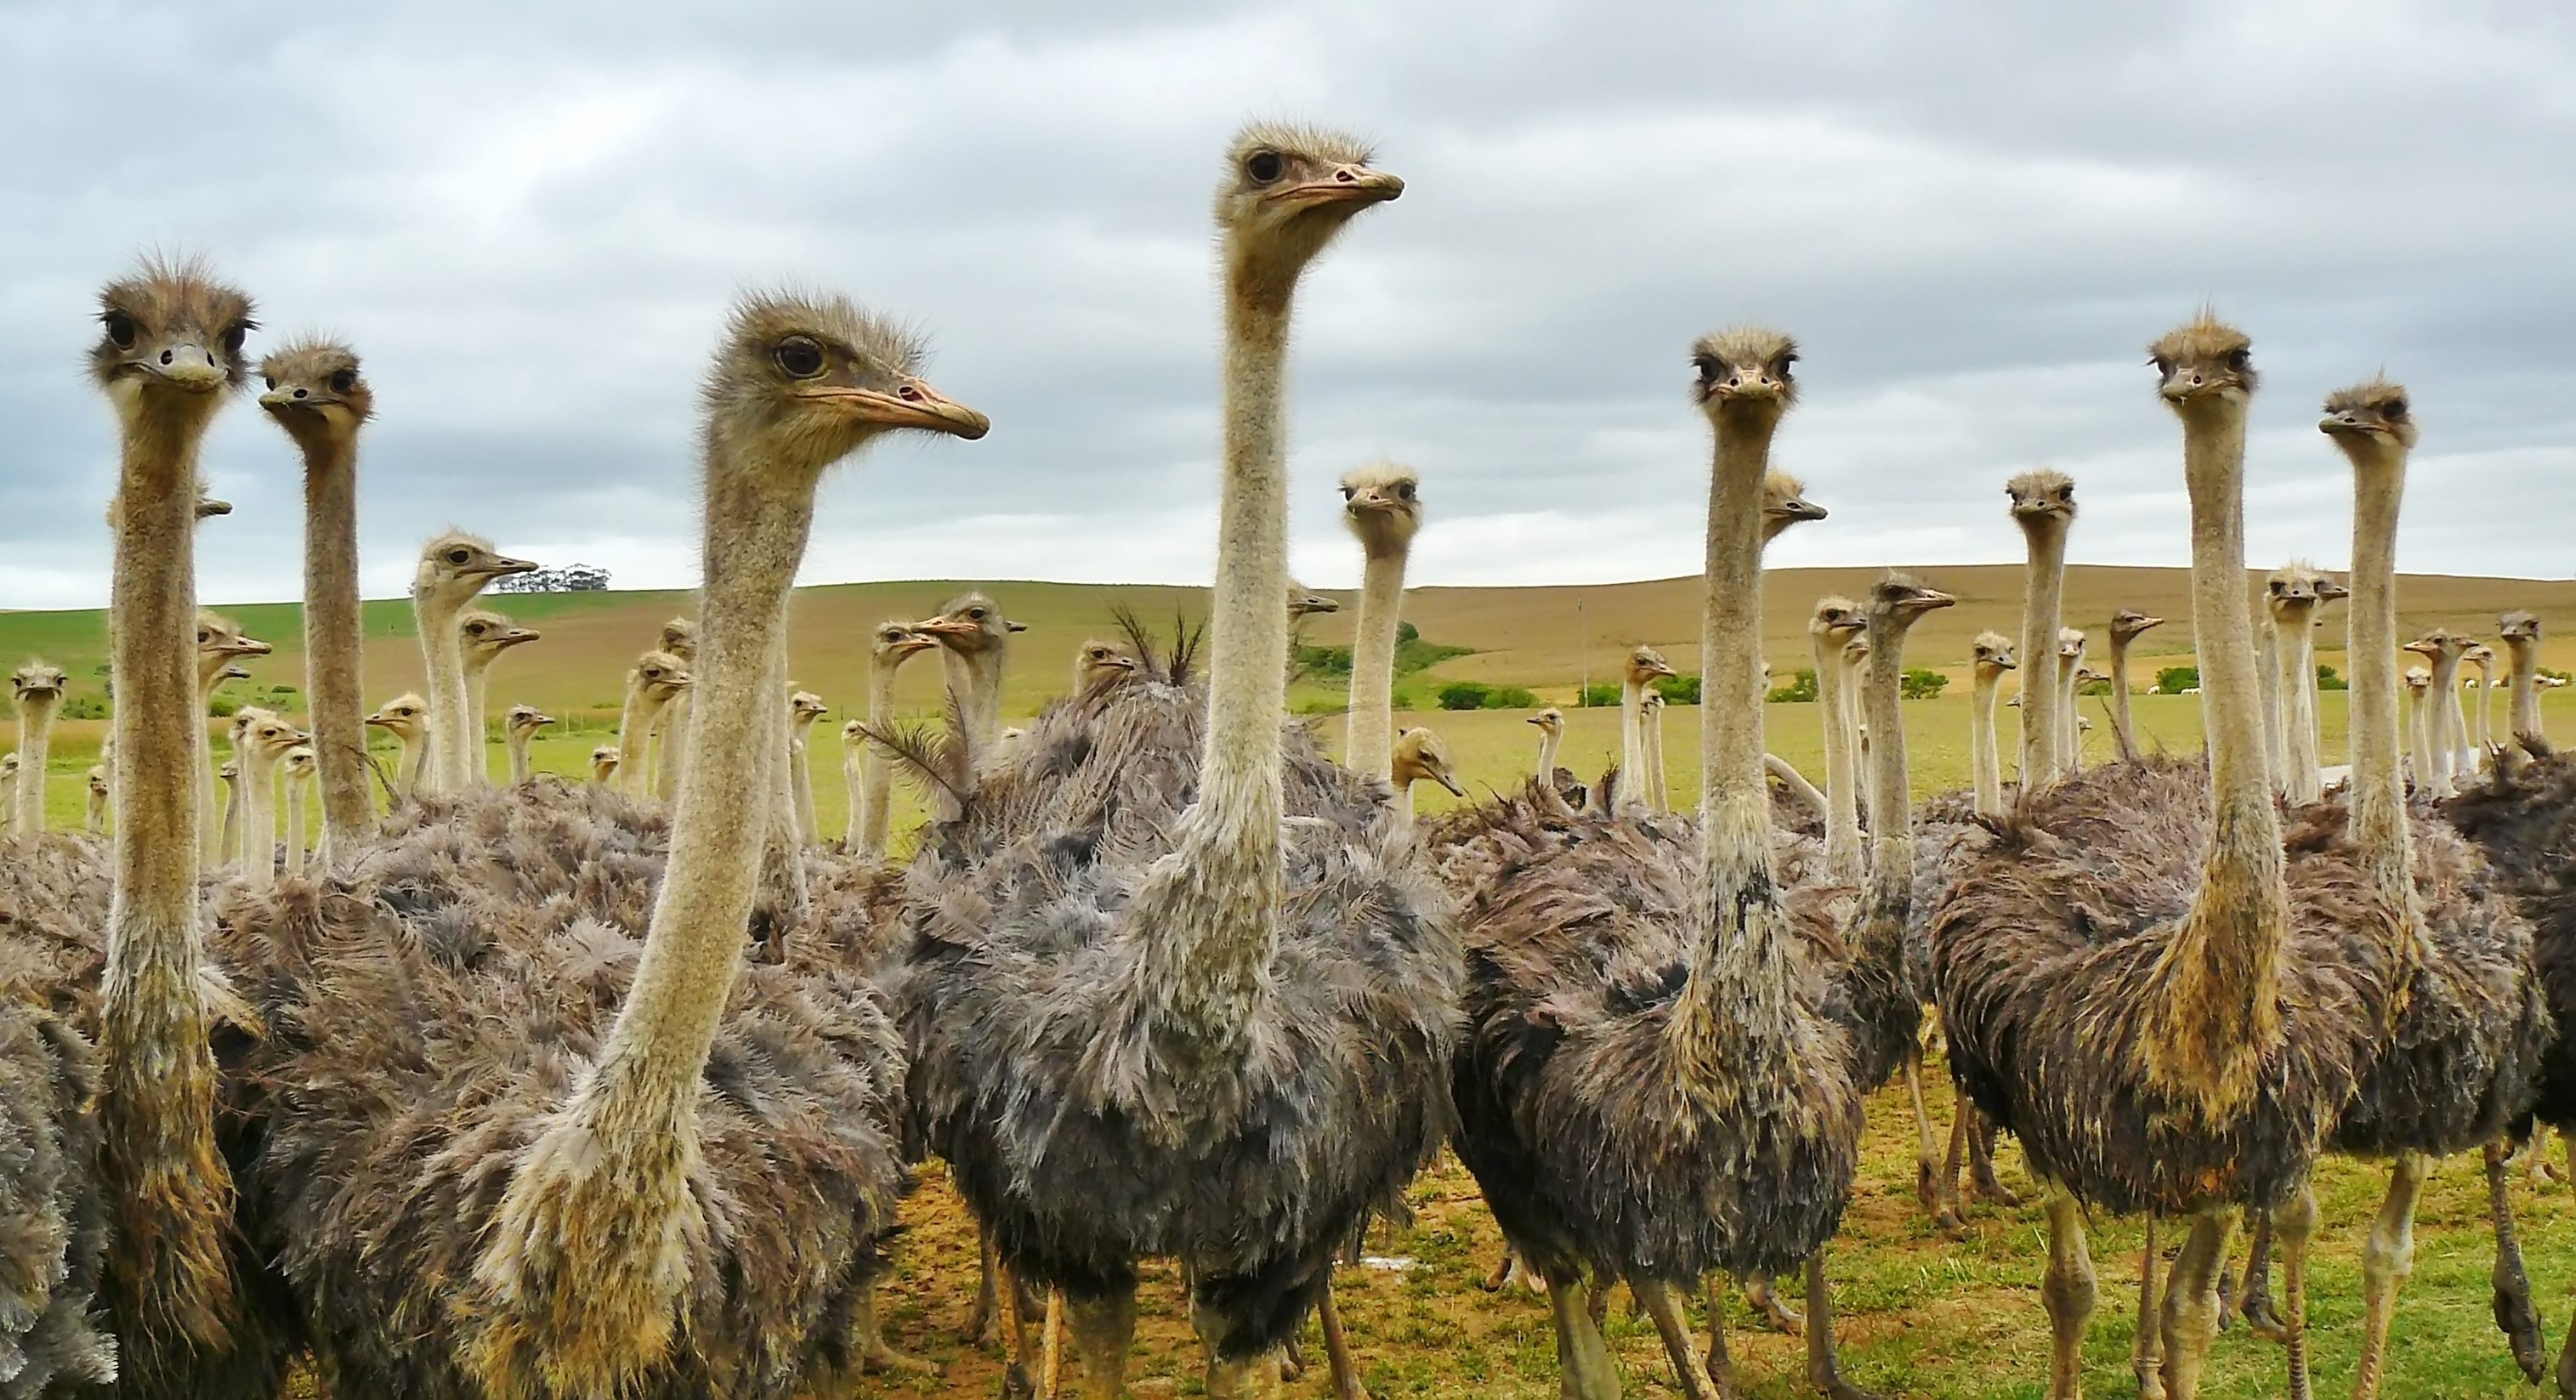
nature, bird, animal, travel, wildlife, bouquet, portrait, africa, ostrich, feather, fauna, birds, eyes, emu, neck, animals, head, vertebrate, bill, ratite, strauss, wildlife photography, spring dress, south africa, flightless bird, ostrich farm